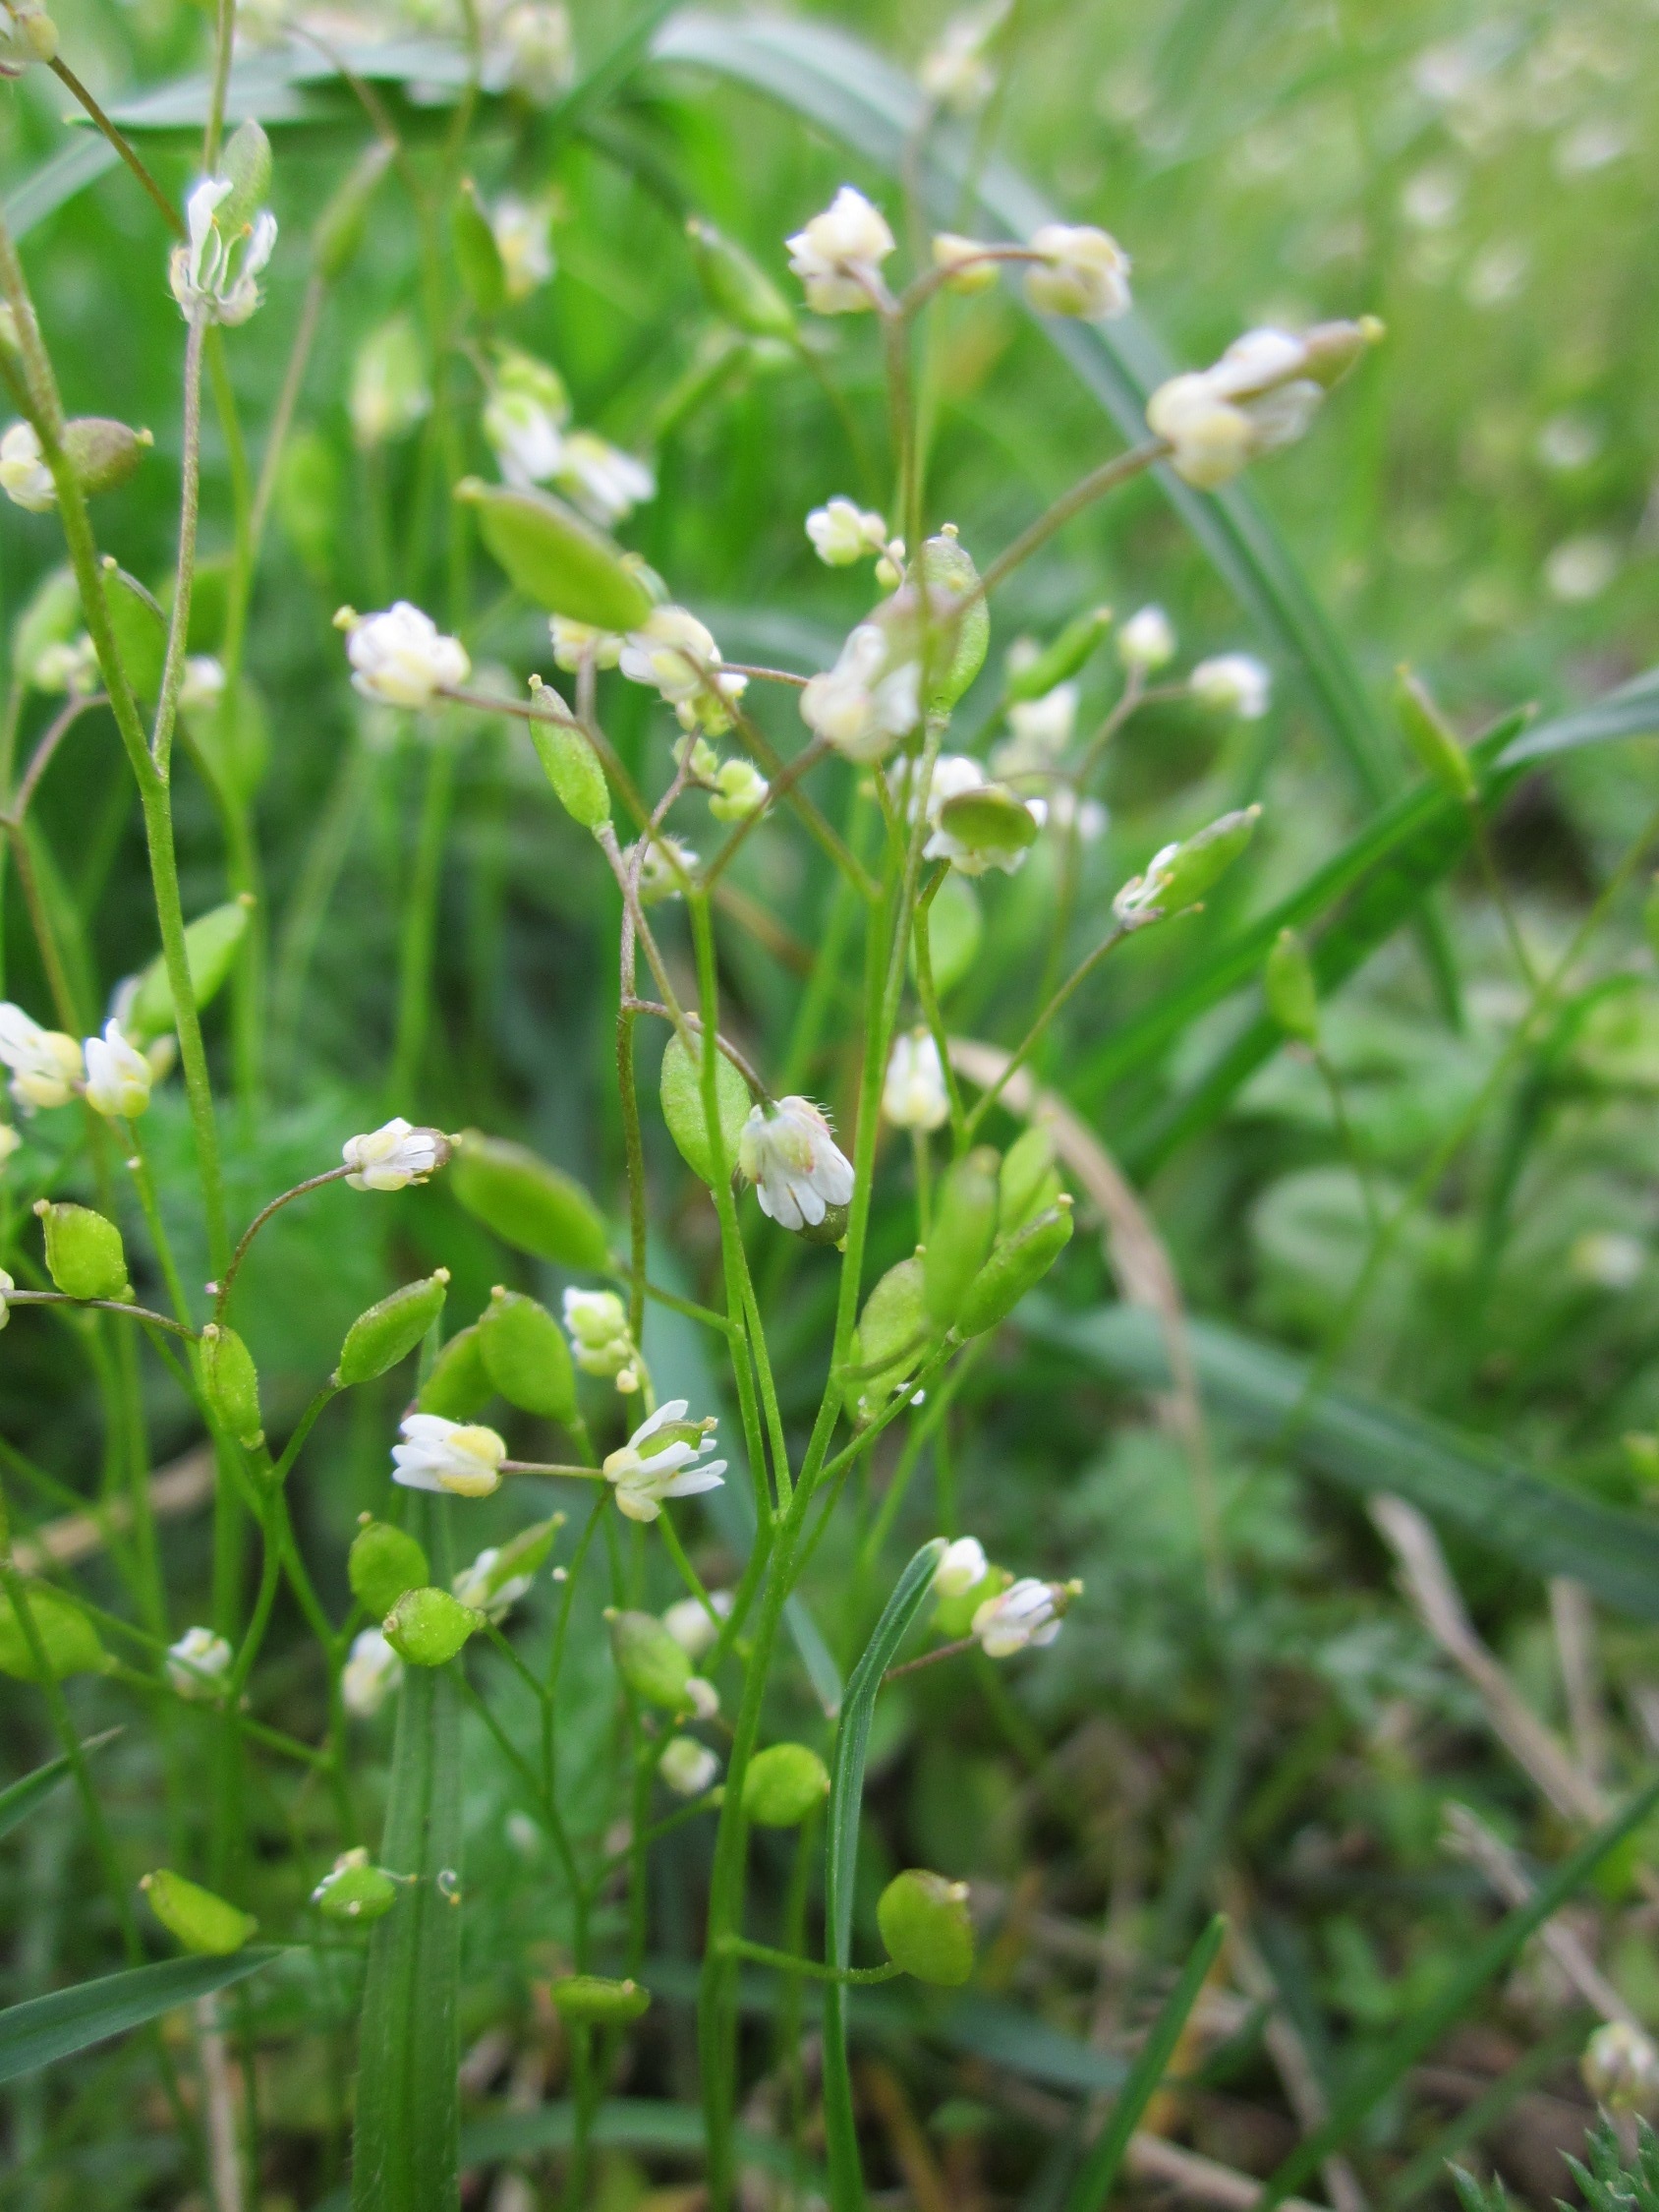
grass, plant, meadow, prairie, flower, food, herb, produce, vegetable, crop, botany, agriculture, flora, wildflower, species, flowering plant, annual plant, grass family, land plant, draba verna, spring draba, shadflower, nailwort, common whitlowgrass, vernal whitlow grass, early witlow grass, whitlow grass